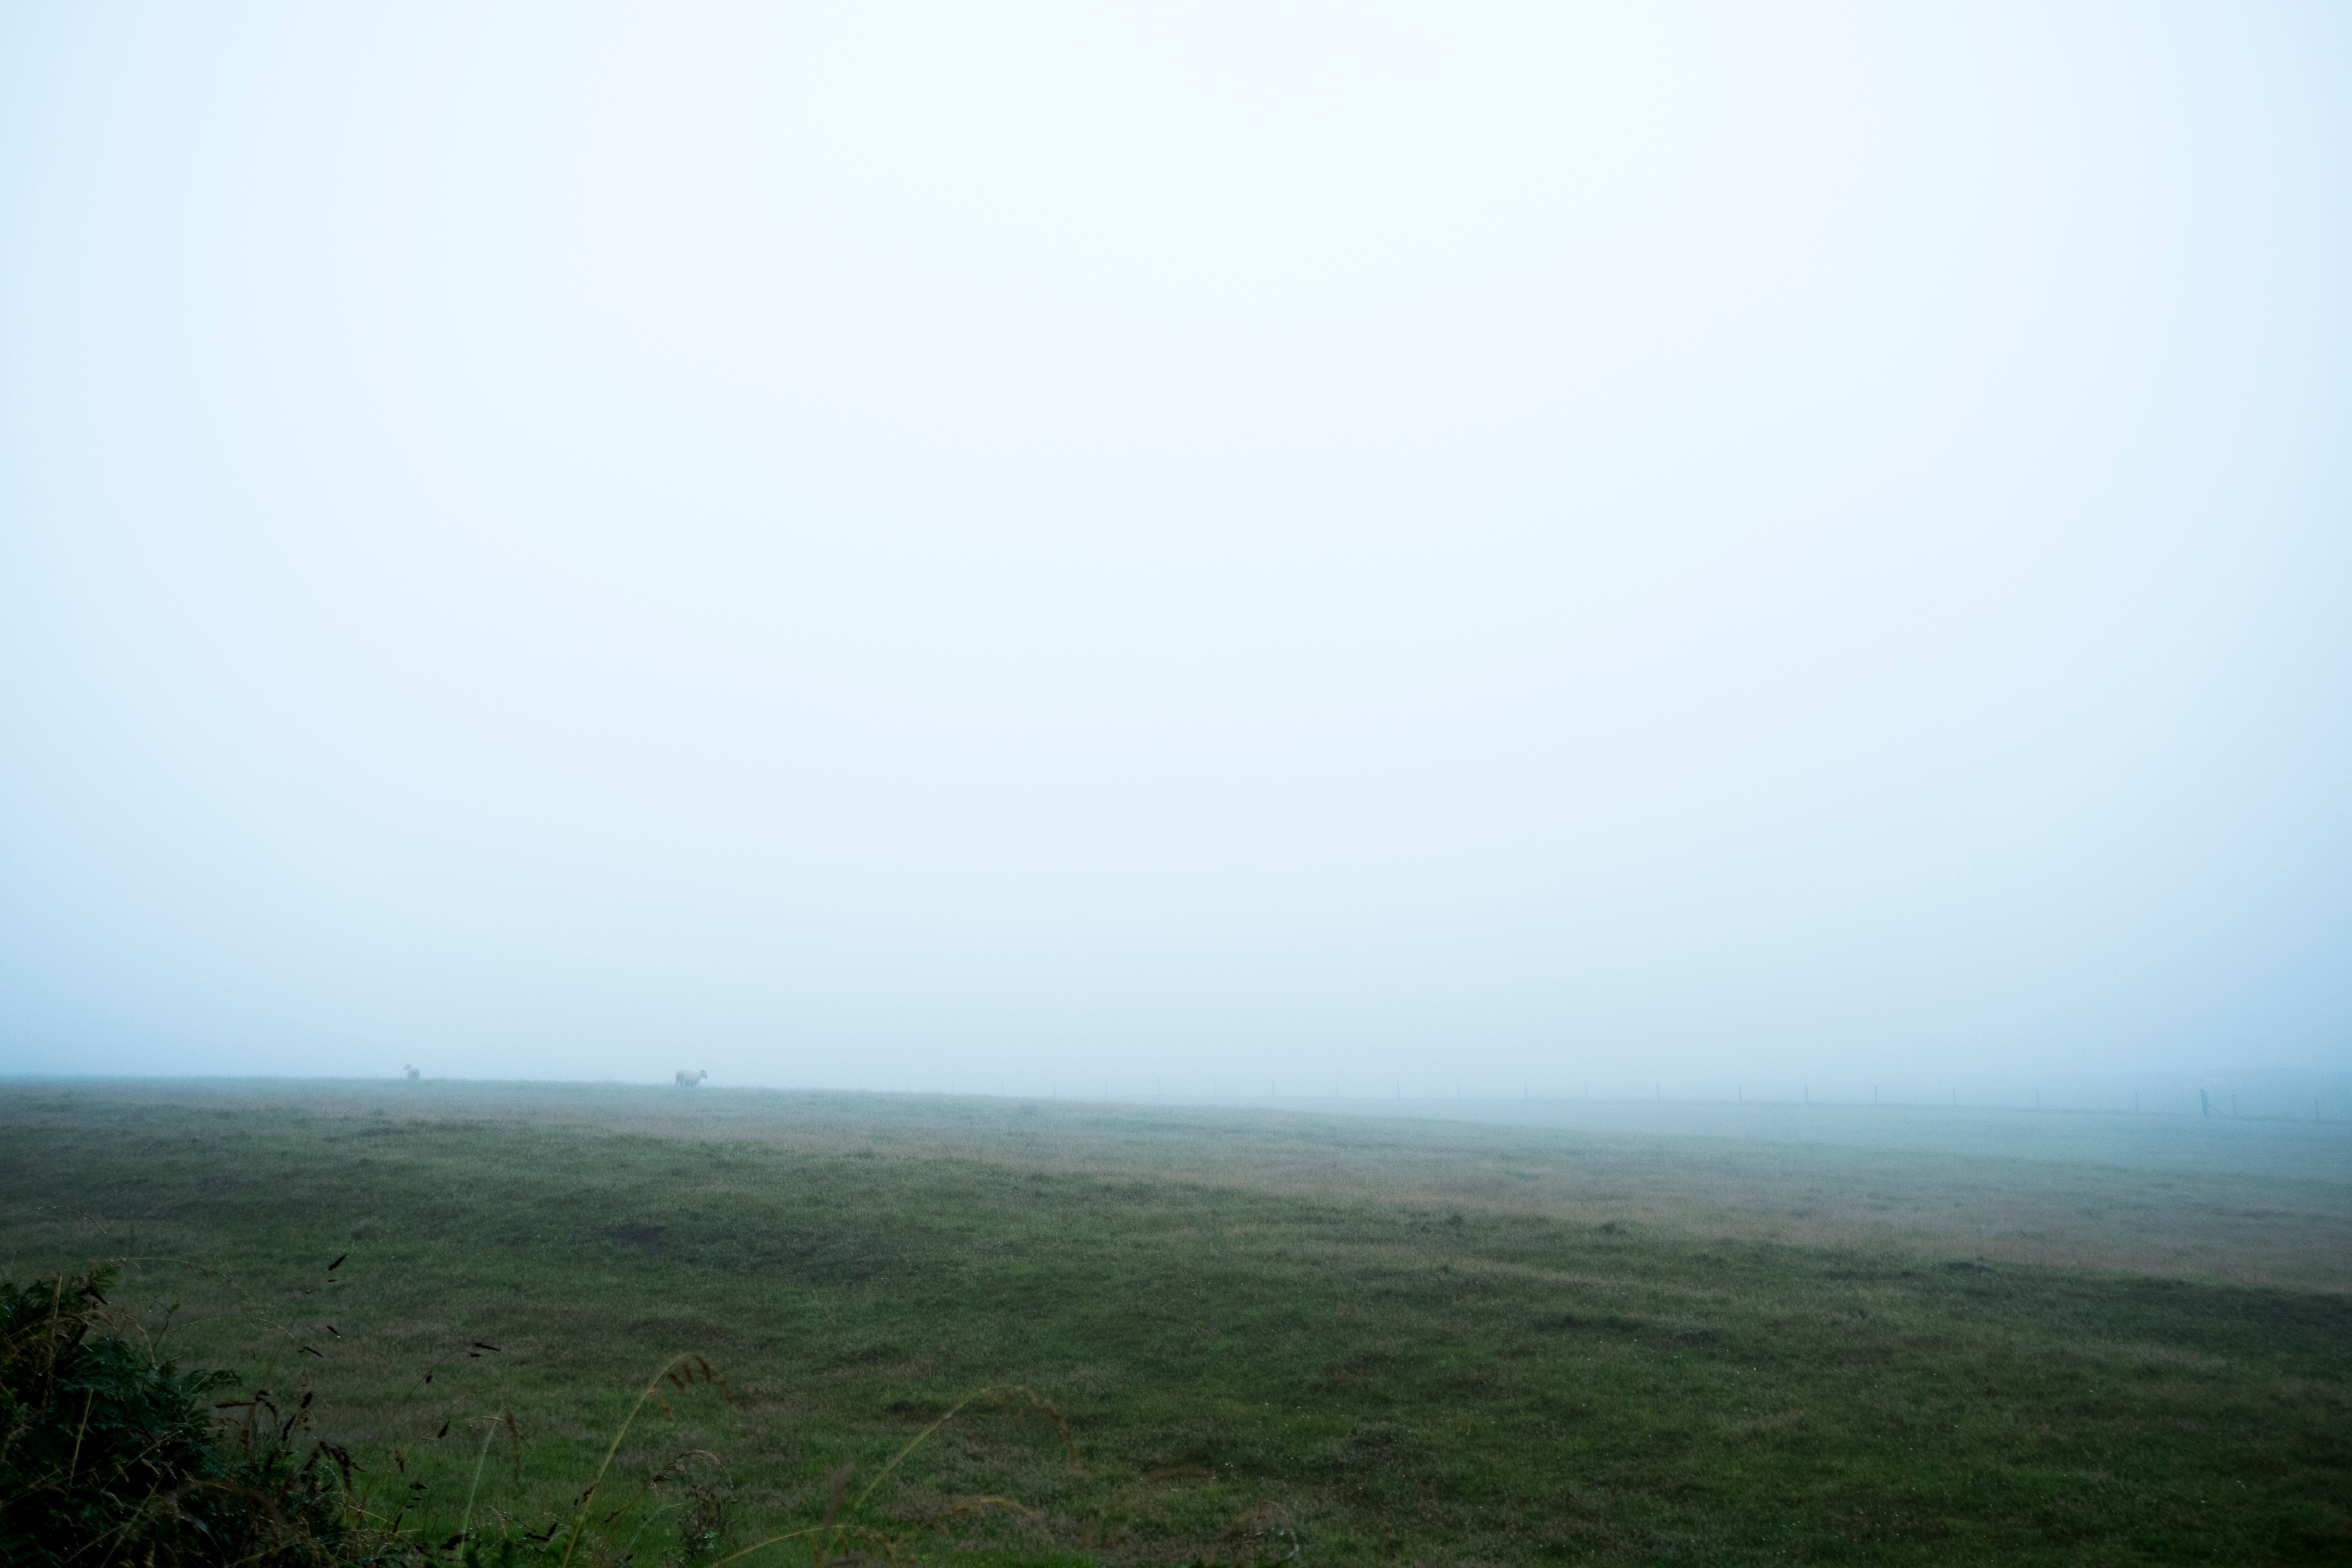
sea, horizon, mountain, fog, mist, prairie, morning, hill, dawn, weather, haze, plain, grassland, plateau, habitat, ecosystem, natural environment, geographical feature, atmospheric phenomenon